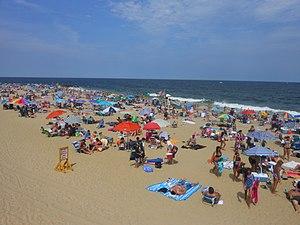
Le Jersey Shore est une région côtière américaine qui s'étend le long de la côte atlantique du New Jersey.